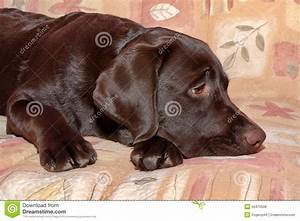
Label: cane